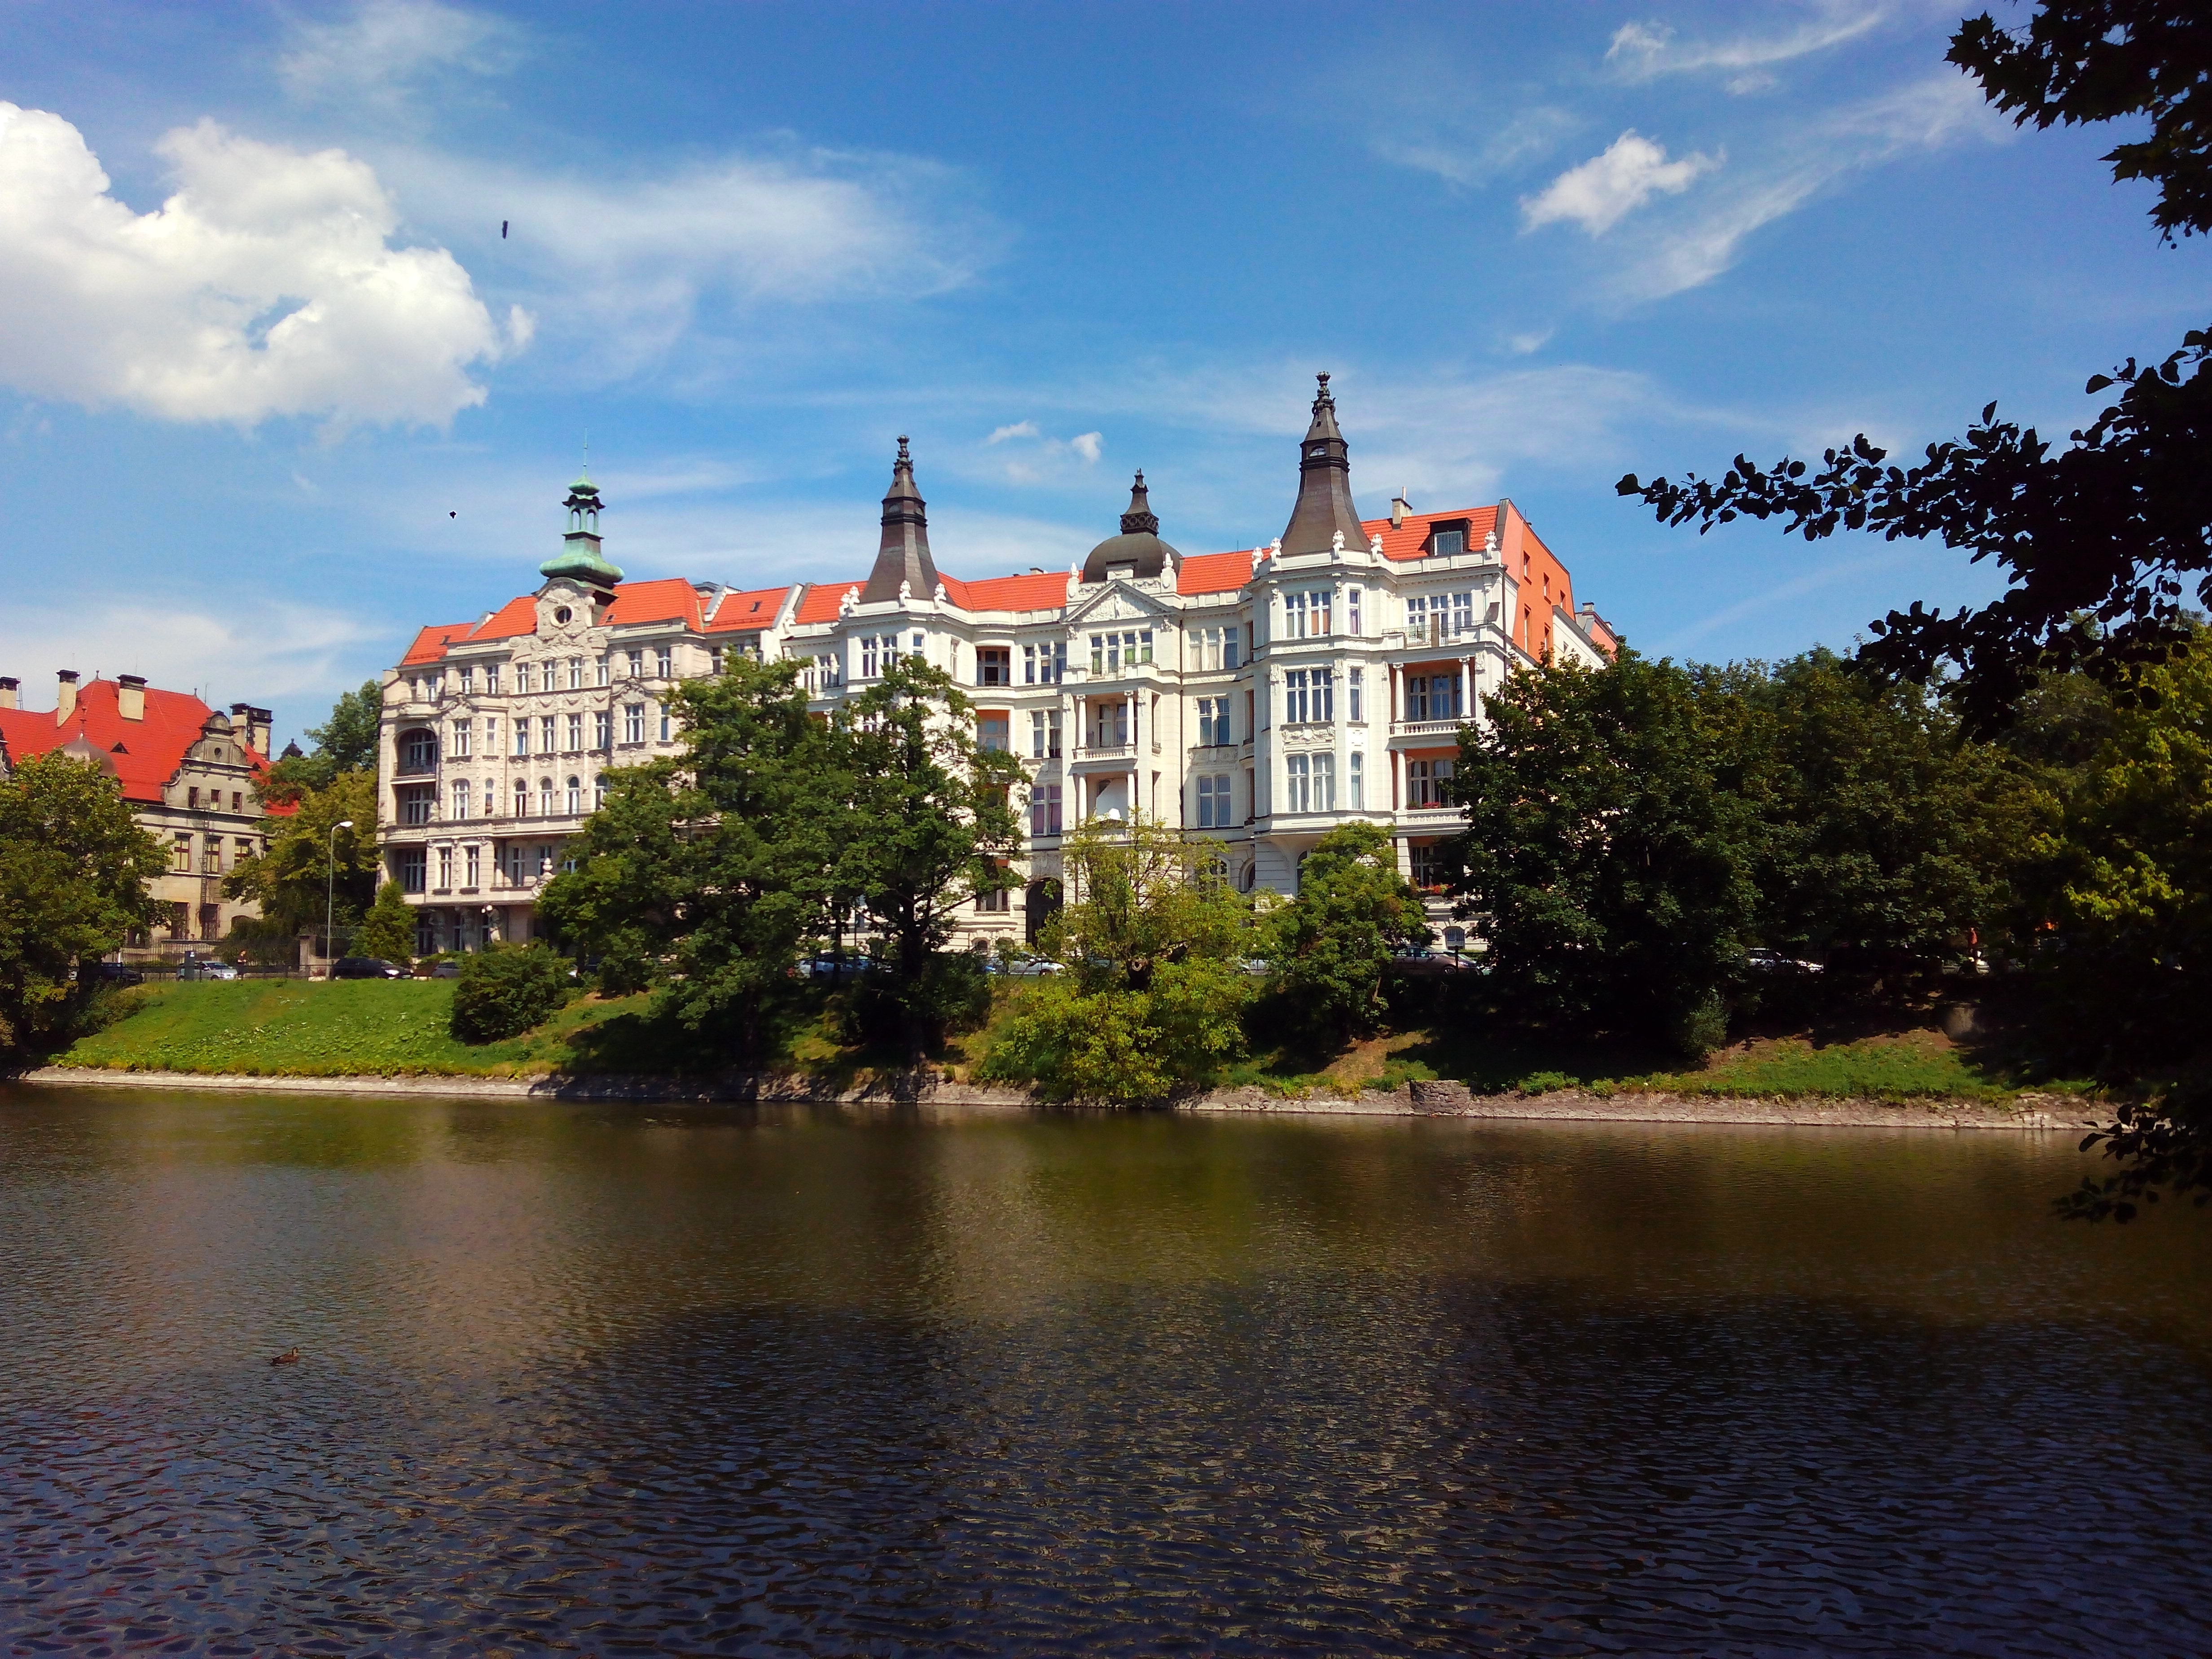
landscape, tree, sky, flower, building, chateau, river, panorama, reflection, park, castle, landmark, waterway, sunny, wroclaw, water castle